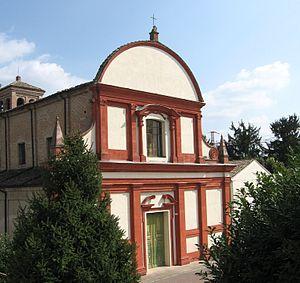
Mezzani, est une commune italienne de la province de Parme dans la région Émilie-Romagne en Italie. C'est une commune polycentrique, dont les centres principaux sont Casale, Mezzano Rondani, Mezzano Inferiore, Mezzano Superiore, tandis que Bocca d’Enza, Ghiare Bonvisi, Valle sont seulement des hameaux.